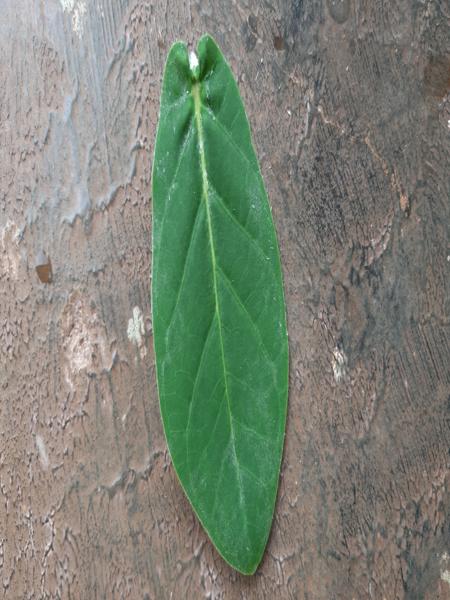
Plant: Ekka